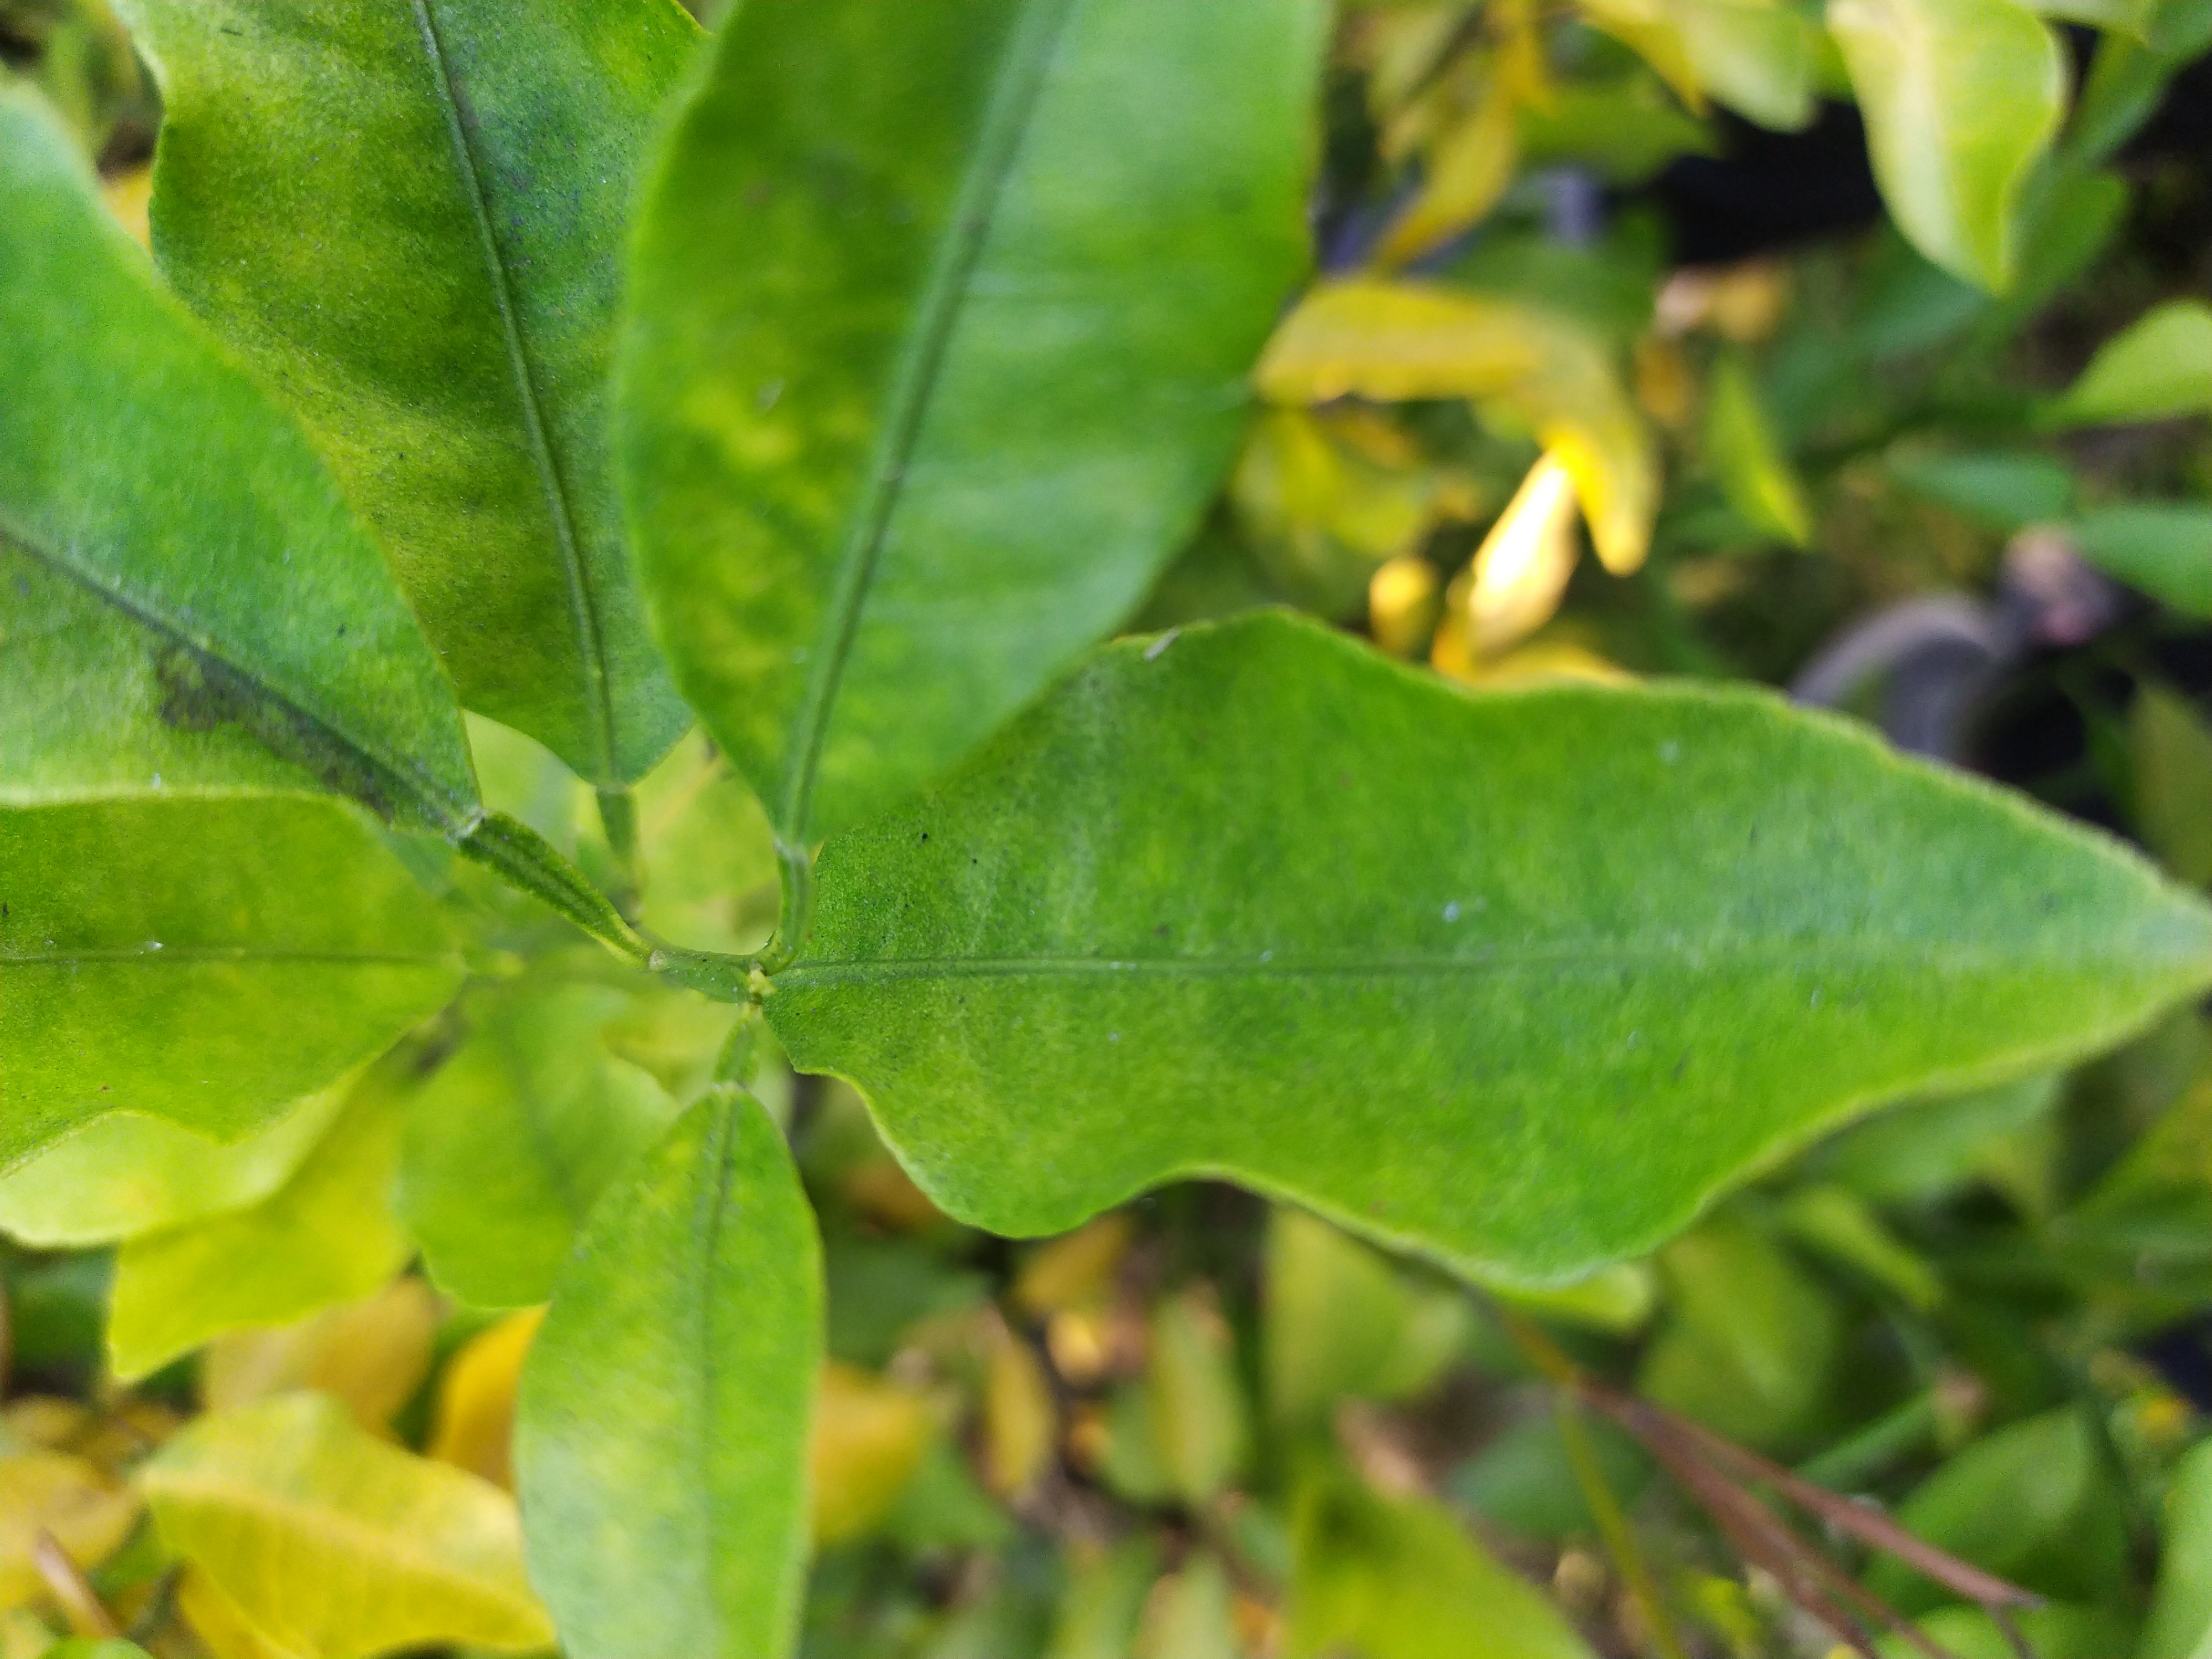
Mandarin leaf variety: Darjeling